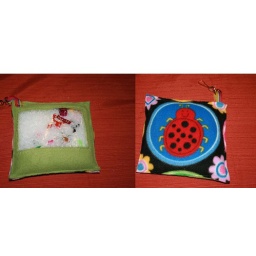
I Spy pillow filled with plastic pellets used in doll making and tons of stuff to &amp;quot;spy&amp;quot;.